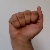
The image shows a hand gesture representing the letter 'A' in Indian Sign Language.